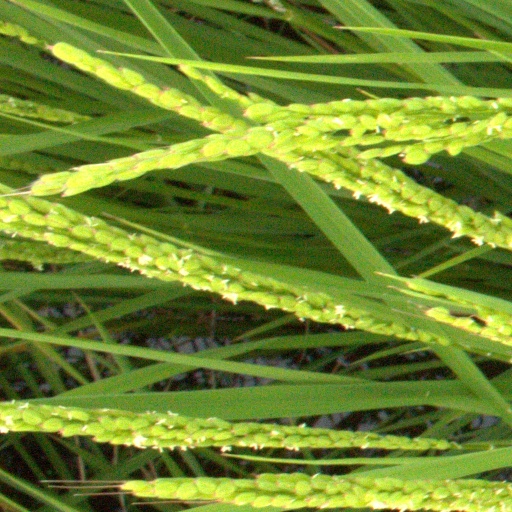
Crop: rice